Polish–Soviet War

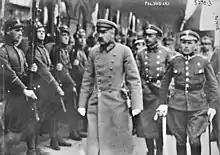
Piłsudski in Minsk

The Polish forces took Minsk on 8 August. The Berezina River was reached on 18 August. On 28 August, tanks were deployed for the first time and the town of Babruysk was captured. By 2 September, Polish units reached the Daugava River. Barysaw was taken on 10 September and parts of Polotsk on 21 September. By mid-September, the Poles secured the region along the Daugava from the Dysna River to Daugavpils. The frontline had also extended south, cutting through Polesia and Volhynia; along the Zbruch River it reached the Romanian border. A Red Army assault between the Daugava and Berezina Rivers was repelled in October and the front had become relatively inactive with sporadic encounters only, as the line designated by Piłsudski to be the goal of the Polish operation in the north was reached.